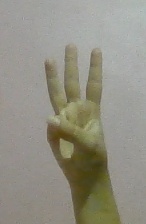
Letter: thaa